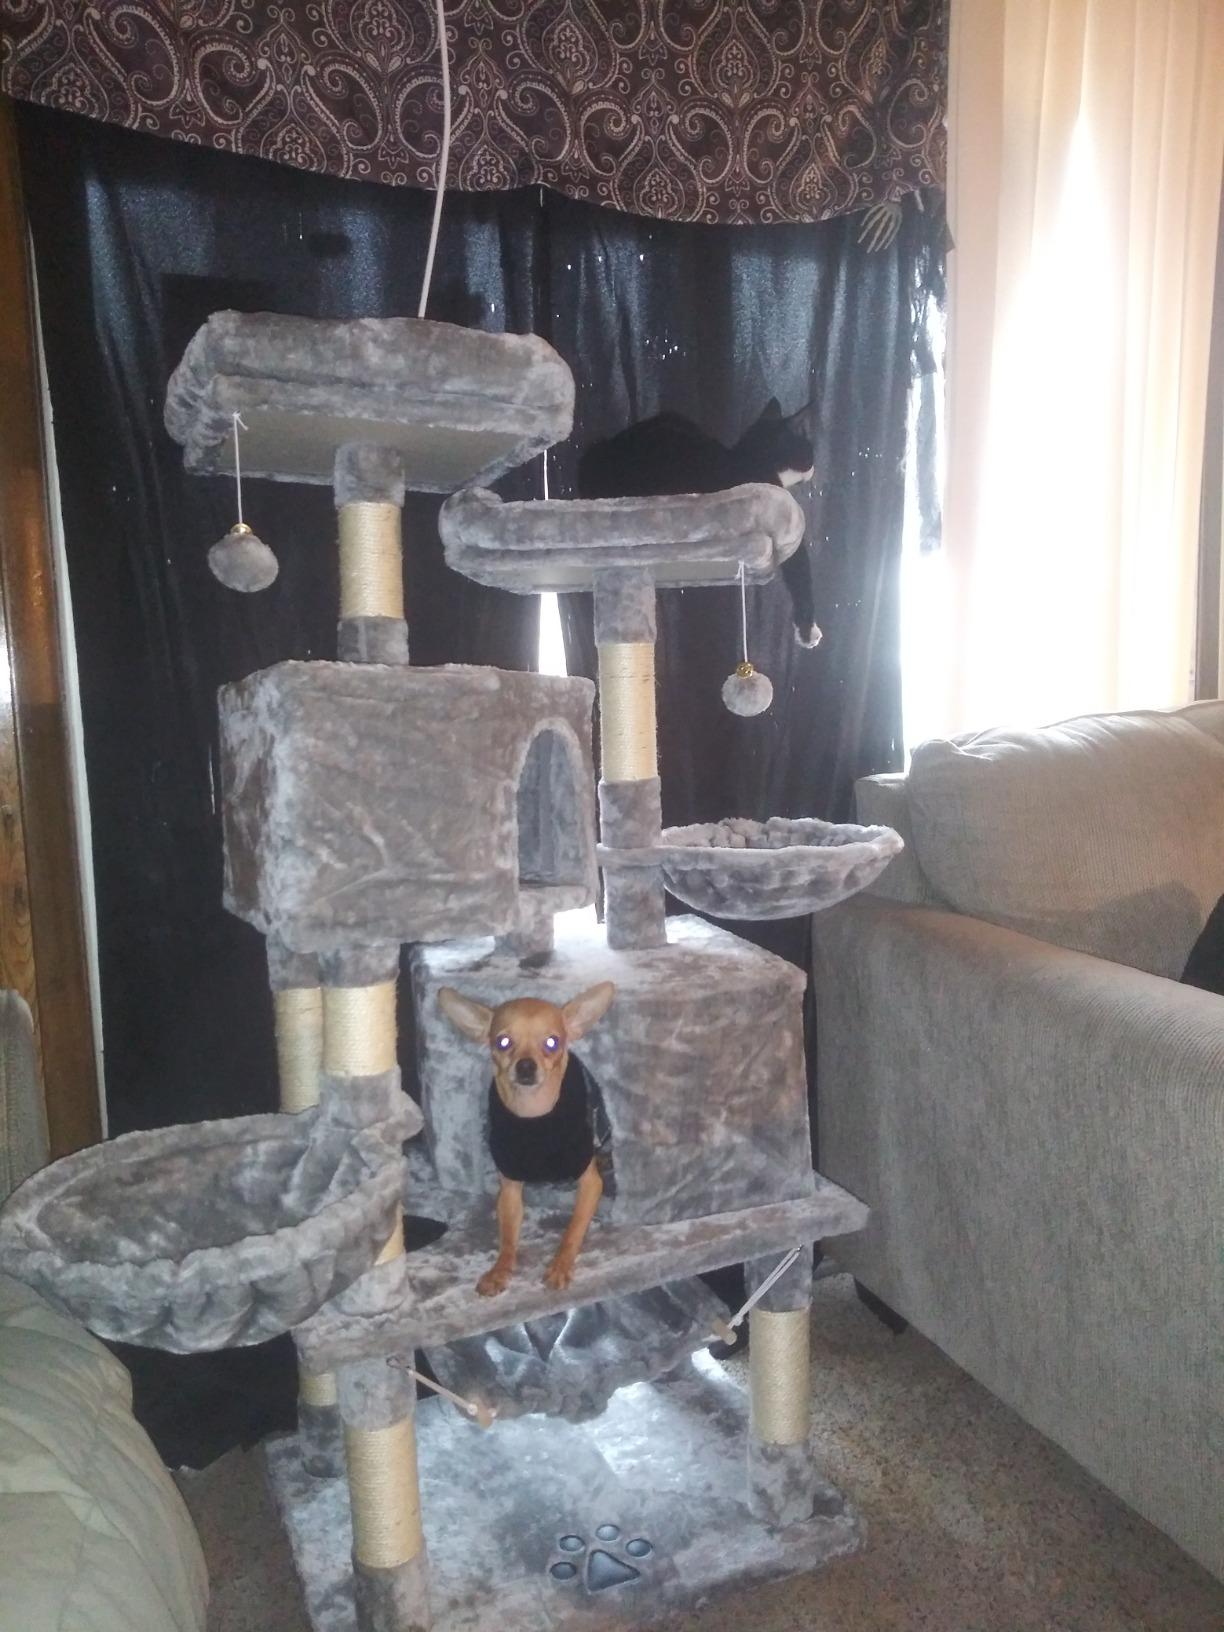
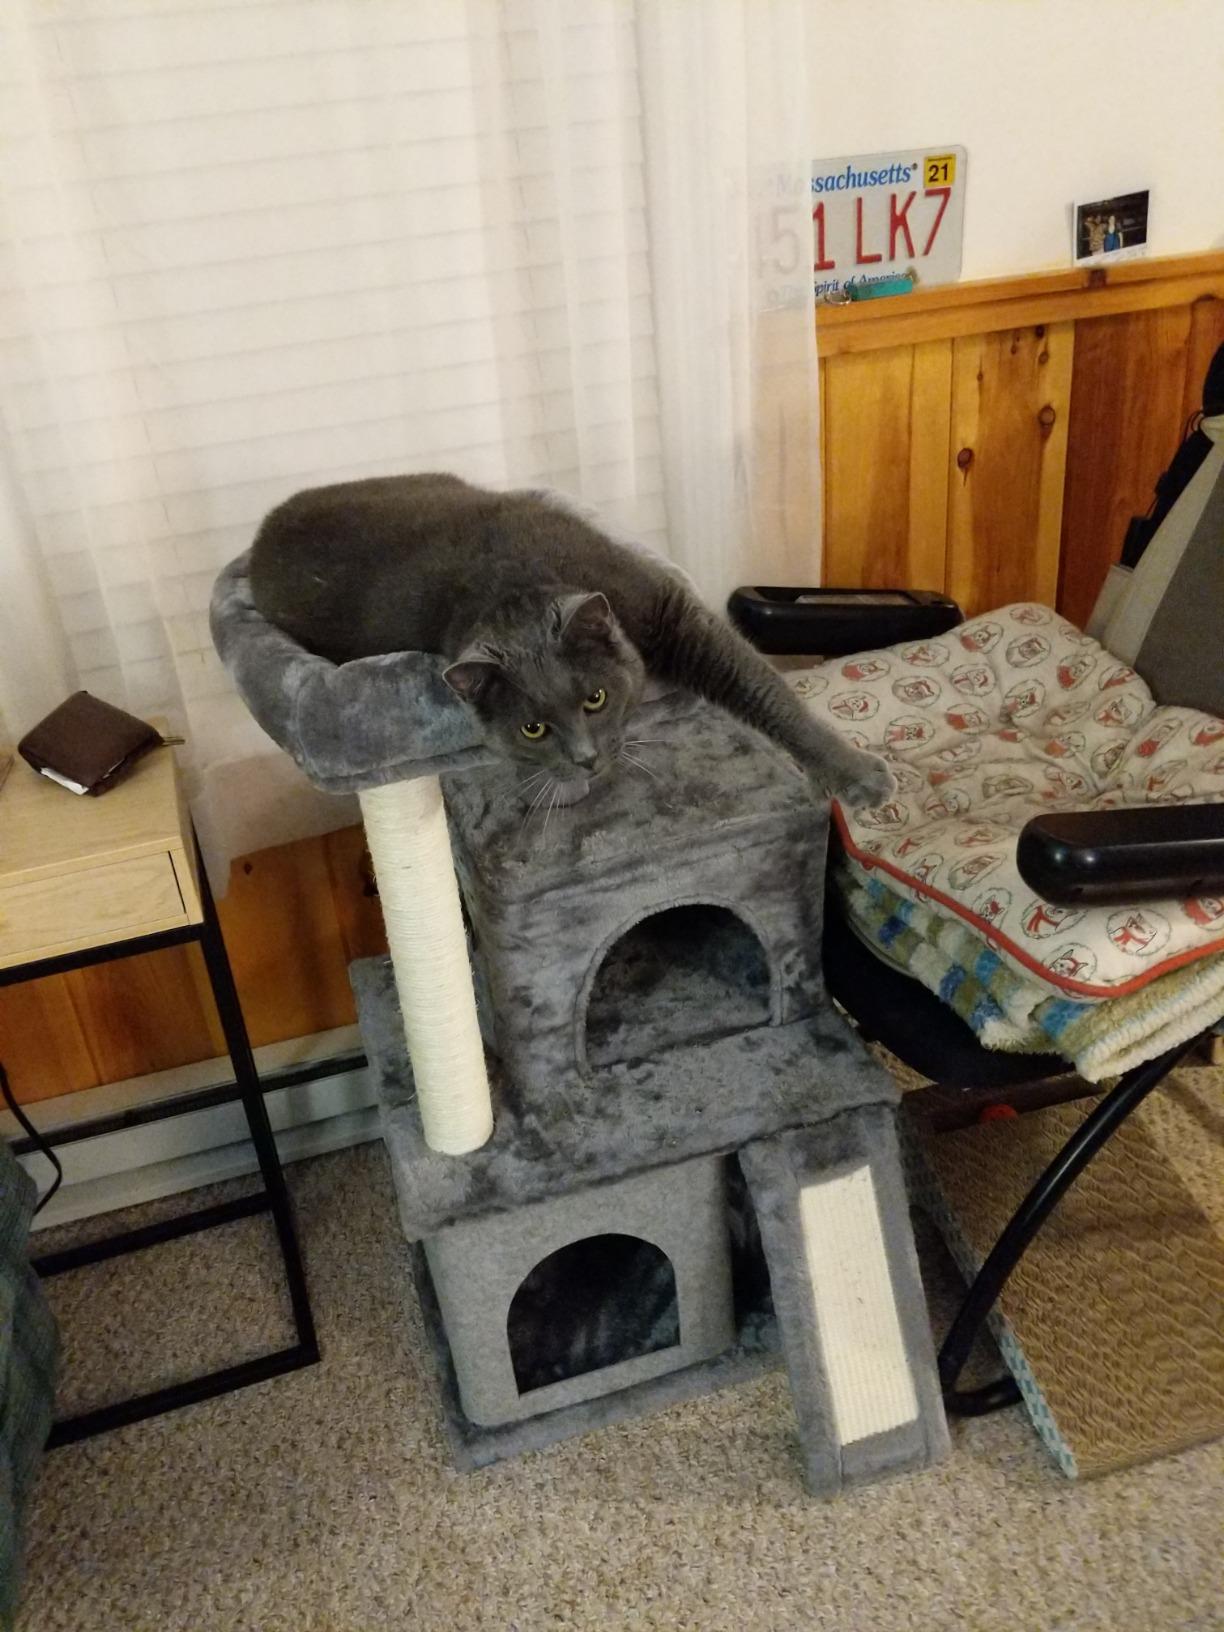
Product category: items_cat tree
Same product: no